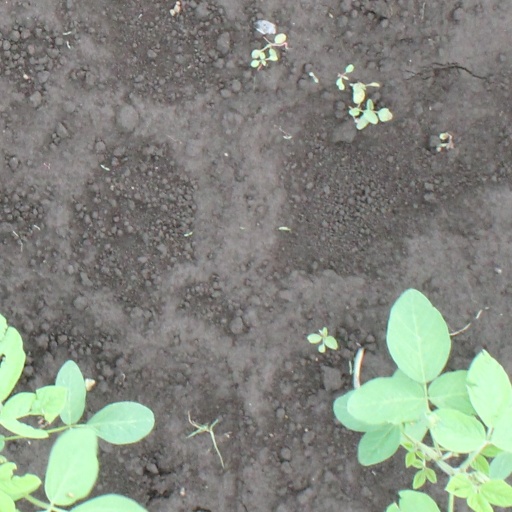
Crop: soybean